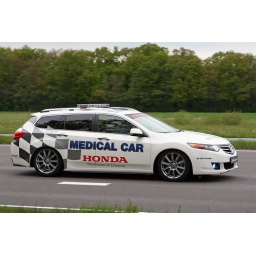
Honda medical car on the open road in Assen.